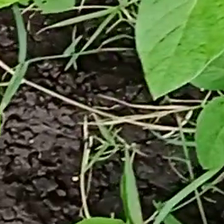
Weed species: Harali_(Cynodon_dactylon)